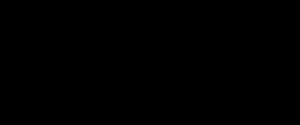
Le glucose est un sucre de formule brute C₆H₁₂O₆. Le mot « glucose » provient du grec ancien τὸ γλεῦκος / gleukos qui désignait les vins doux ou liquoreux, voire le moût. Le suffixe -ose est un classificateur chimique précisant qu'il s'agit d'un glucide. Comme il ne peut être hydrolysé en glucides plus simples, il s'agit d'un ose, ou monosaccharide. La présence d'un groupe carbonyle de fonction aldéhyde dans sa forme linéaire en fait un aldose tandis que ses six atomes de carbone en font un hexose ; il s'agit par conséquent d'un aldohexose.